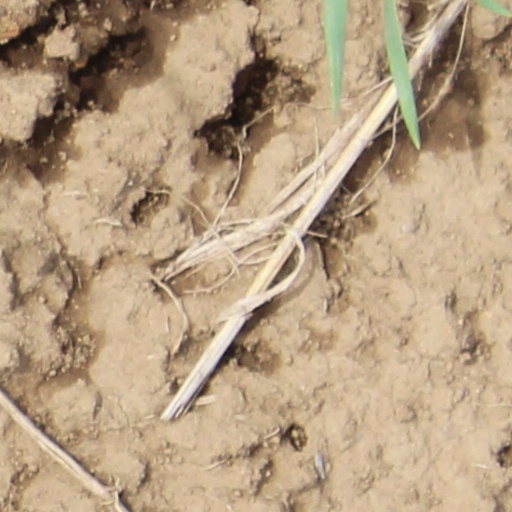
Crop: wheat